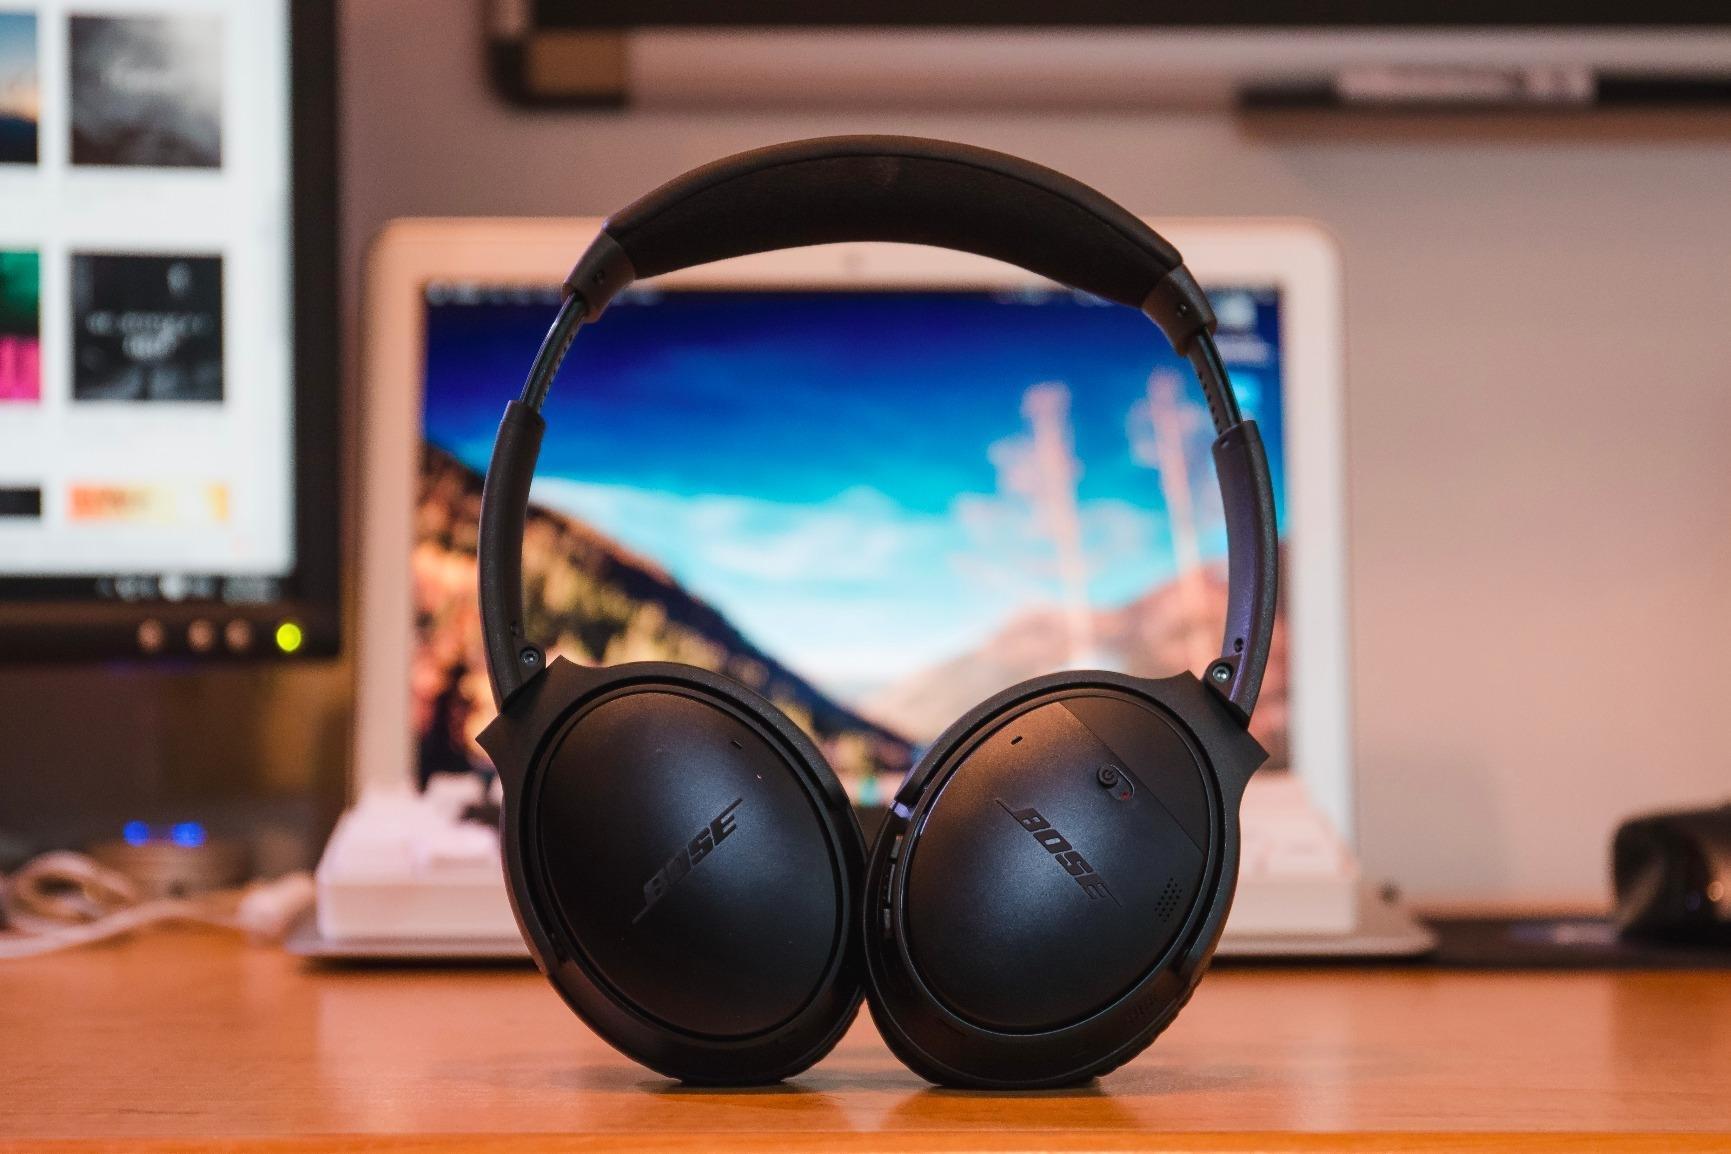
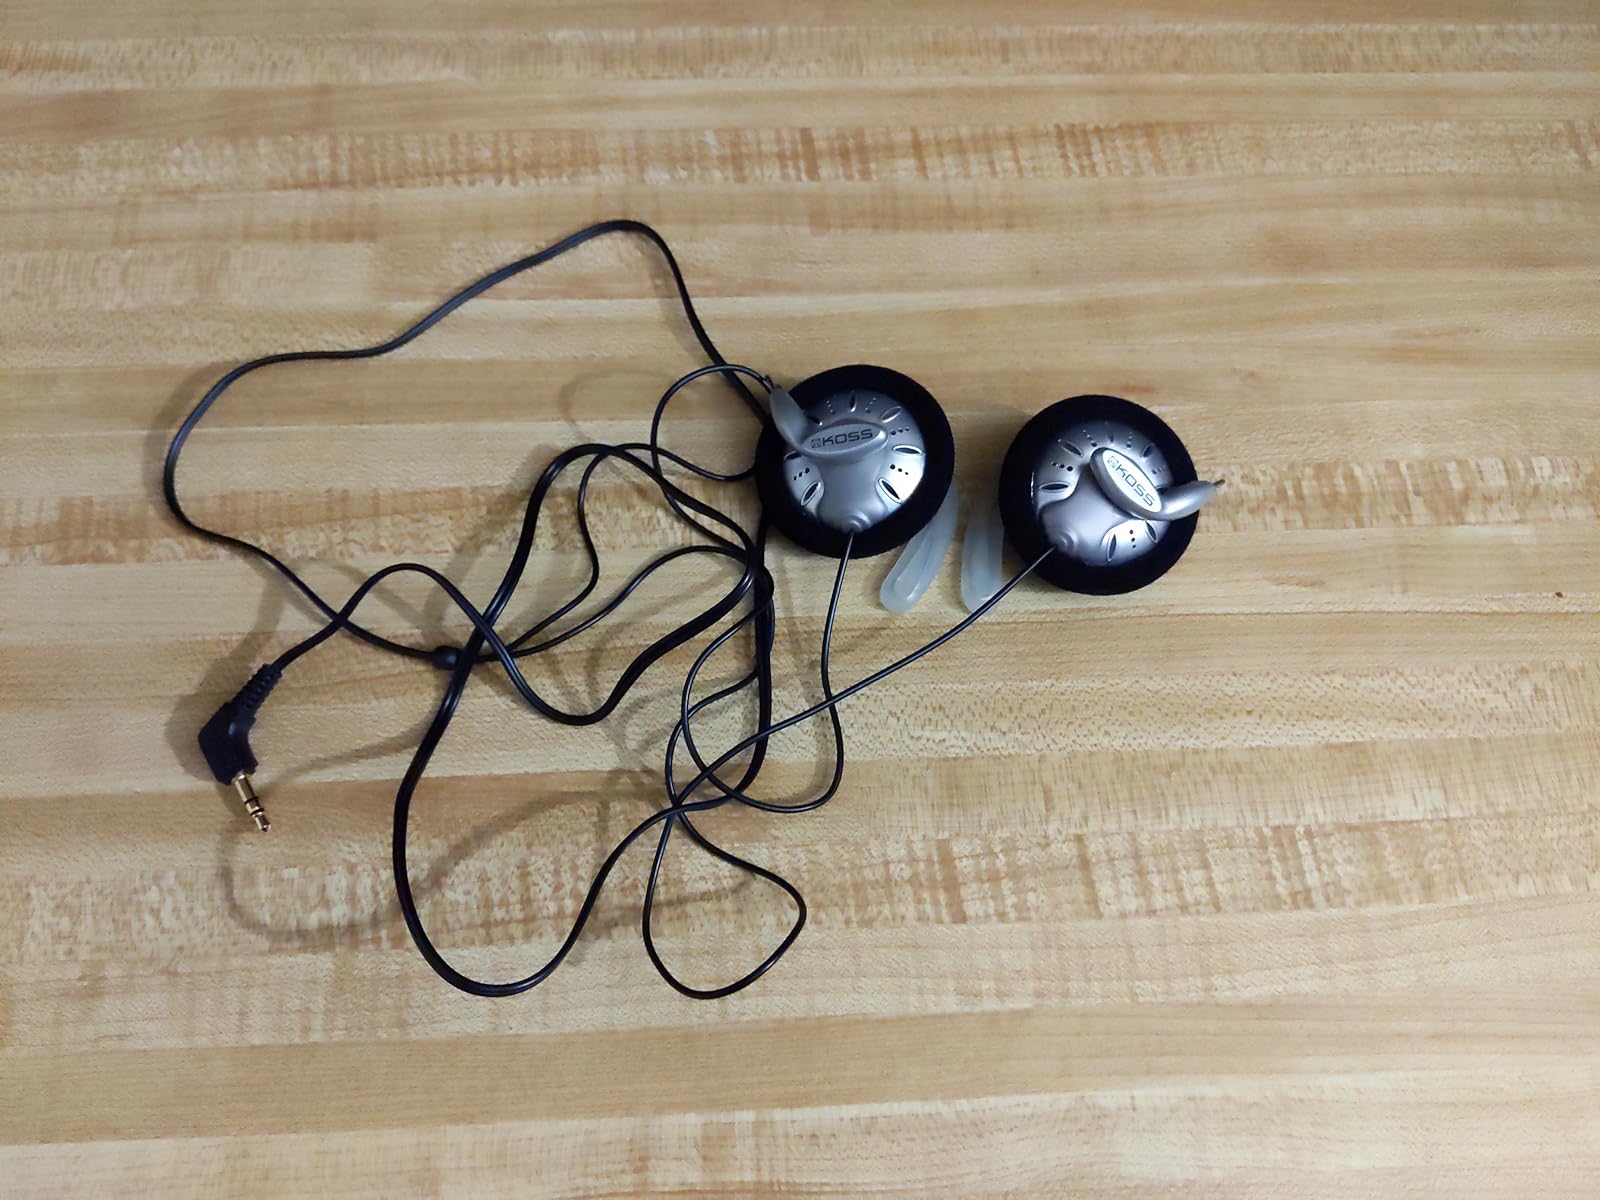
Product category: headphones
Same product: no